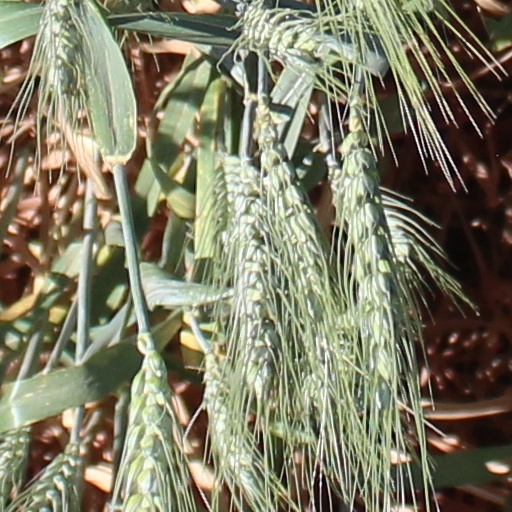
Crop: wheat